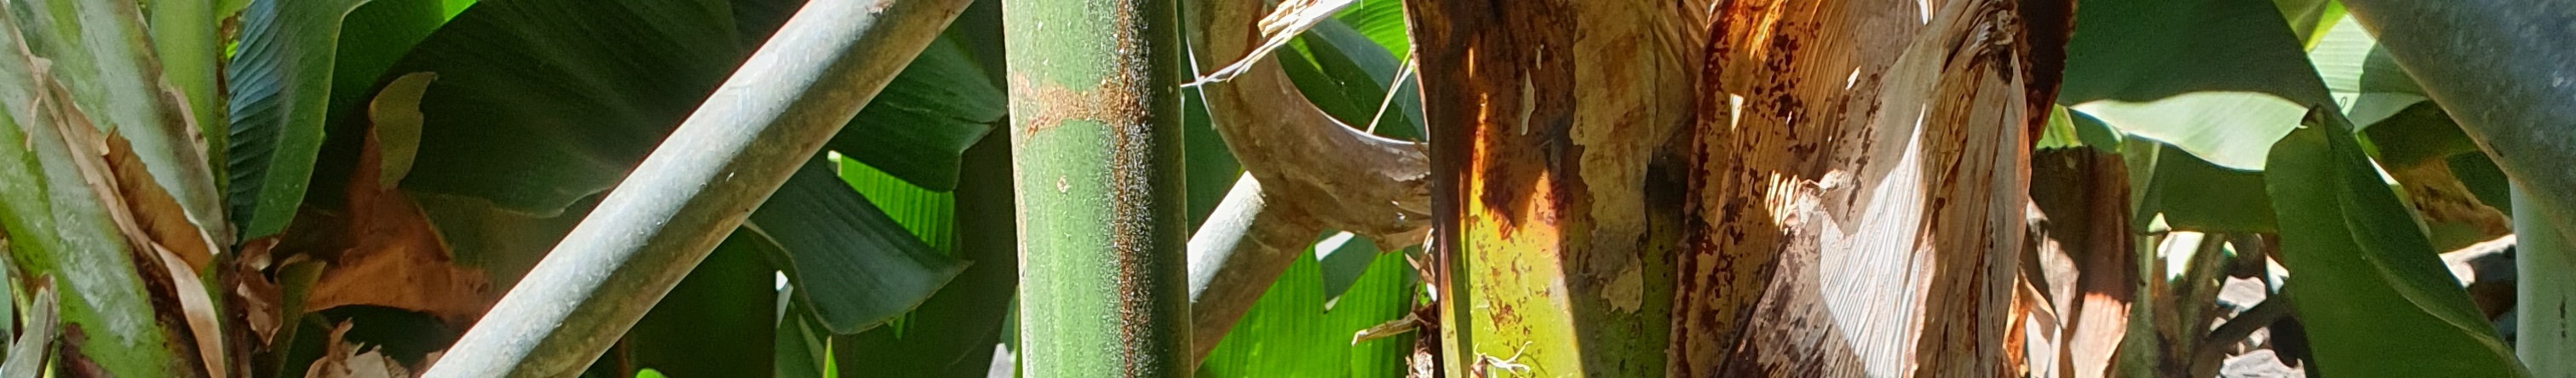
Label: Cut